Dead-end tower

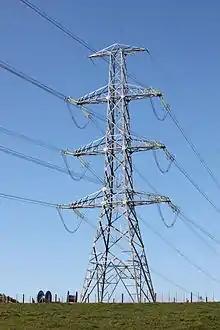
Strain tower on transpower's 400xkV whakamaru to brown hill road transmission line.

A dead-end tower (also anchor tower, anchor pylon) is a fully self-supporting structure used in construction of overhead power lines. A dead-end transmission tower uses horizontal strain insulators at the end of conductors. Dead-end towers may be used at a substation as a transition to a "slack span" entering the equipment, when the circuit changes to a buried cable, when a transmission line changes direction by more than a few degrees, or at intervals along a straight run to limit the extent of a catastrophic collapse.